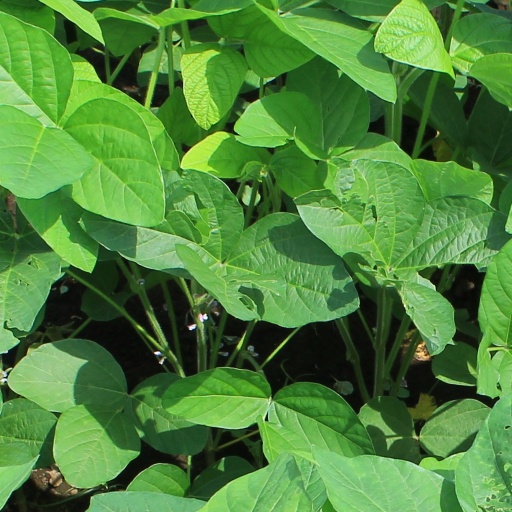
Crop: soybean